Sergio Franzoi

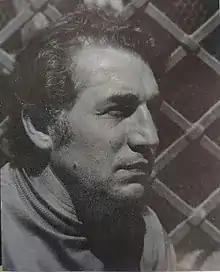

Sergio Franzoi (10 July 1929 – 16 February 2022) was an Italian painter and teacher, one of the last representatives of the post-expressionist venetian current in Italy.